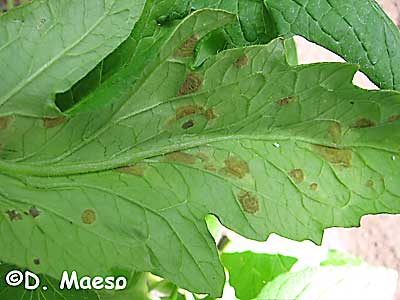
Labels: Tomato mold leaf